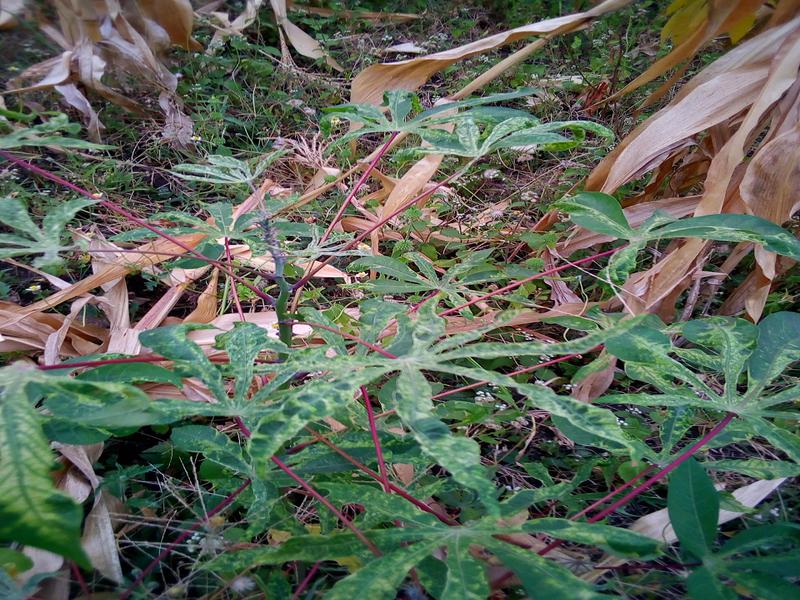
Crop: cassava
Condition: mosaic_disease